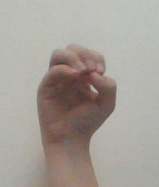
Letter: ha